Mickaël Buffaz

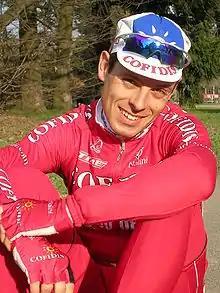
Buffaz in 2007

Mickaël Buffaz (born 21 May 1979 in Geneva, Switzerland) is a former French professional road bicycle racer.